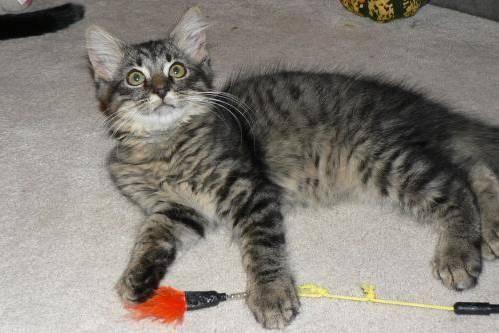
cat